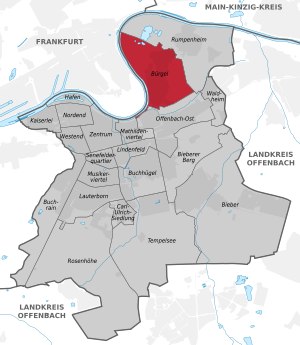
Offenbach-Bürgel
Offenbach-Bürgels beliggenhed i Offenbach am Main
Bürgel er en bydel i Offenbach am Main. I december 2015 havde Bürgel omkring 9.900 indbyggere.